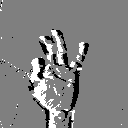
ASL letter: f